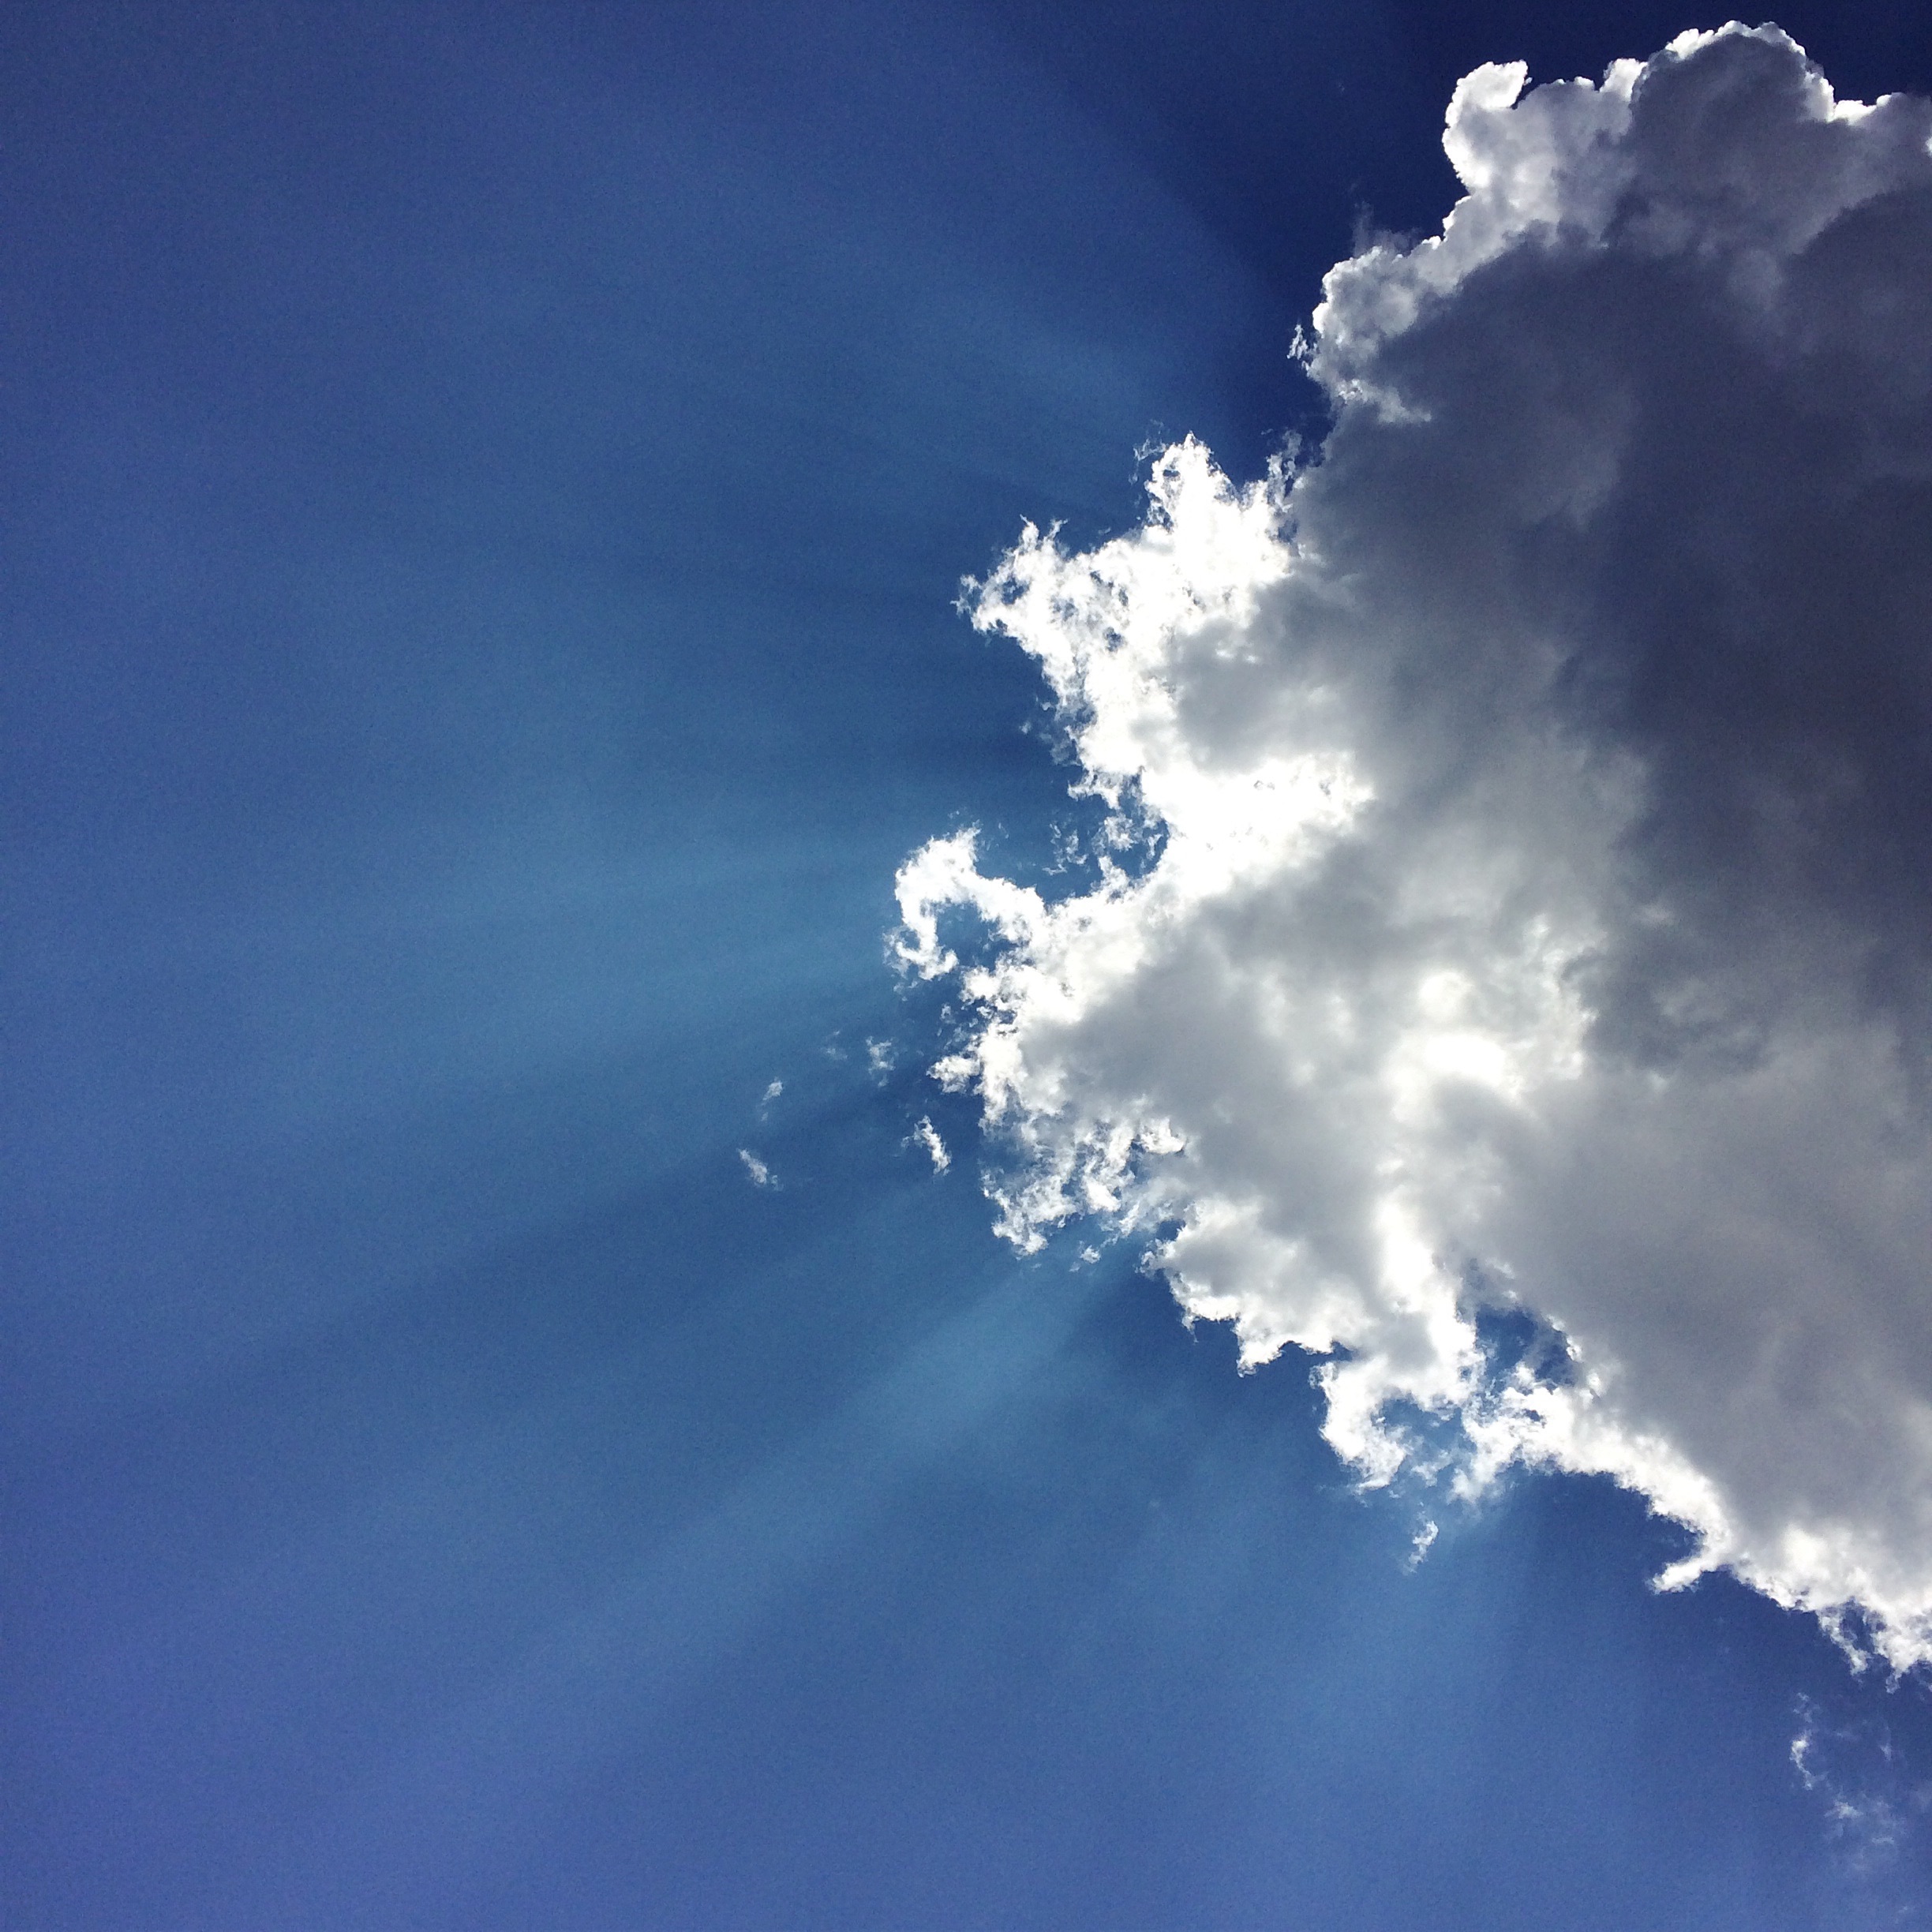
light, cloud, sky, sunlight, atmosphere, daytime, reflection, cumulus, blue, meteorological phenomenon, atmosphere of earth